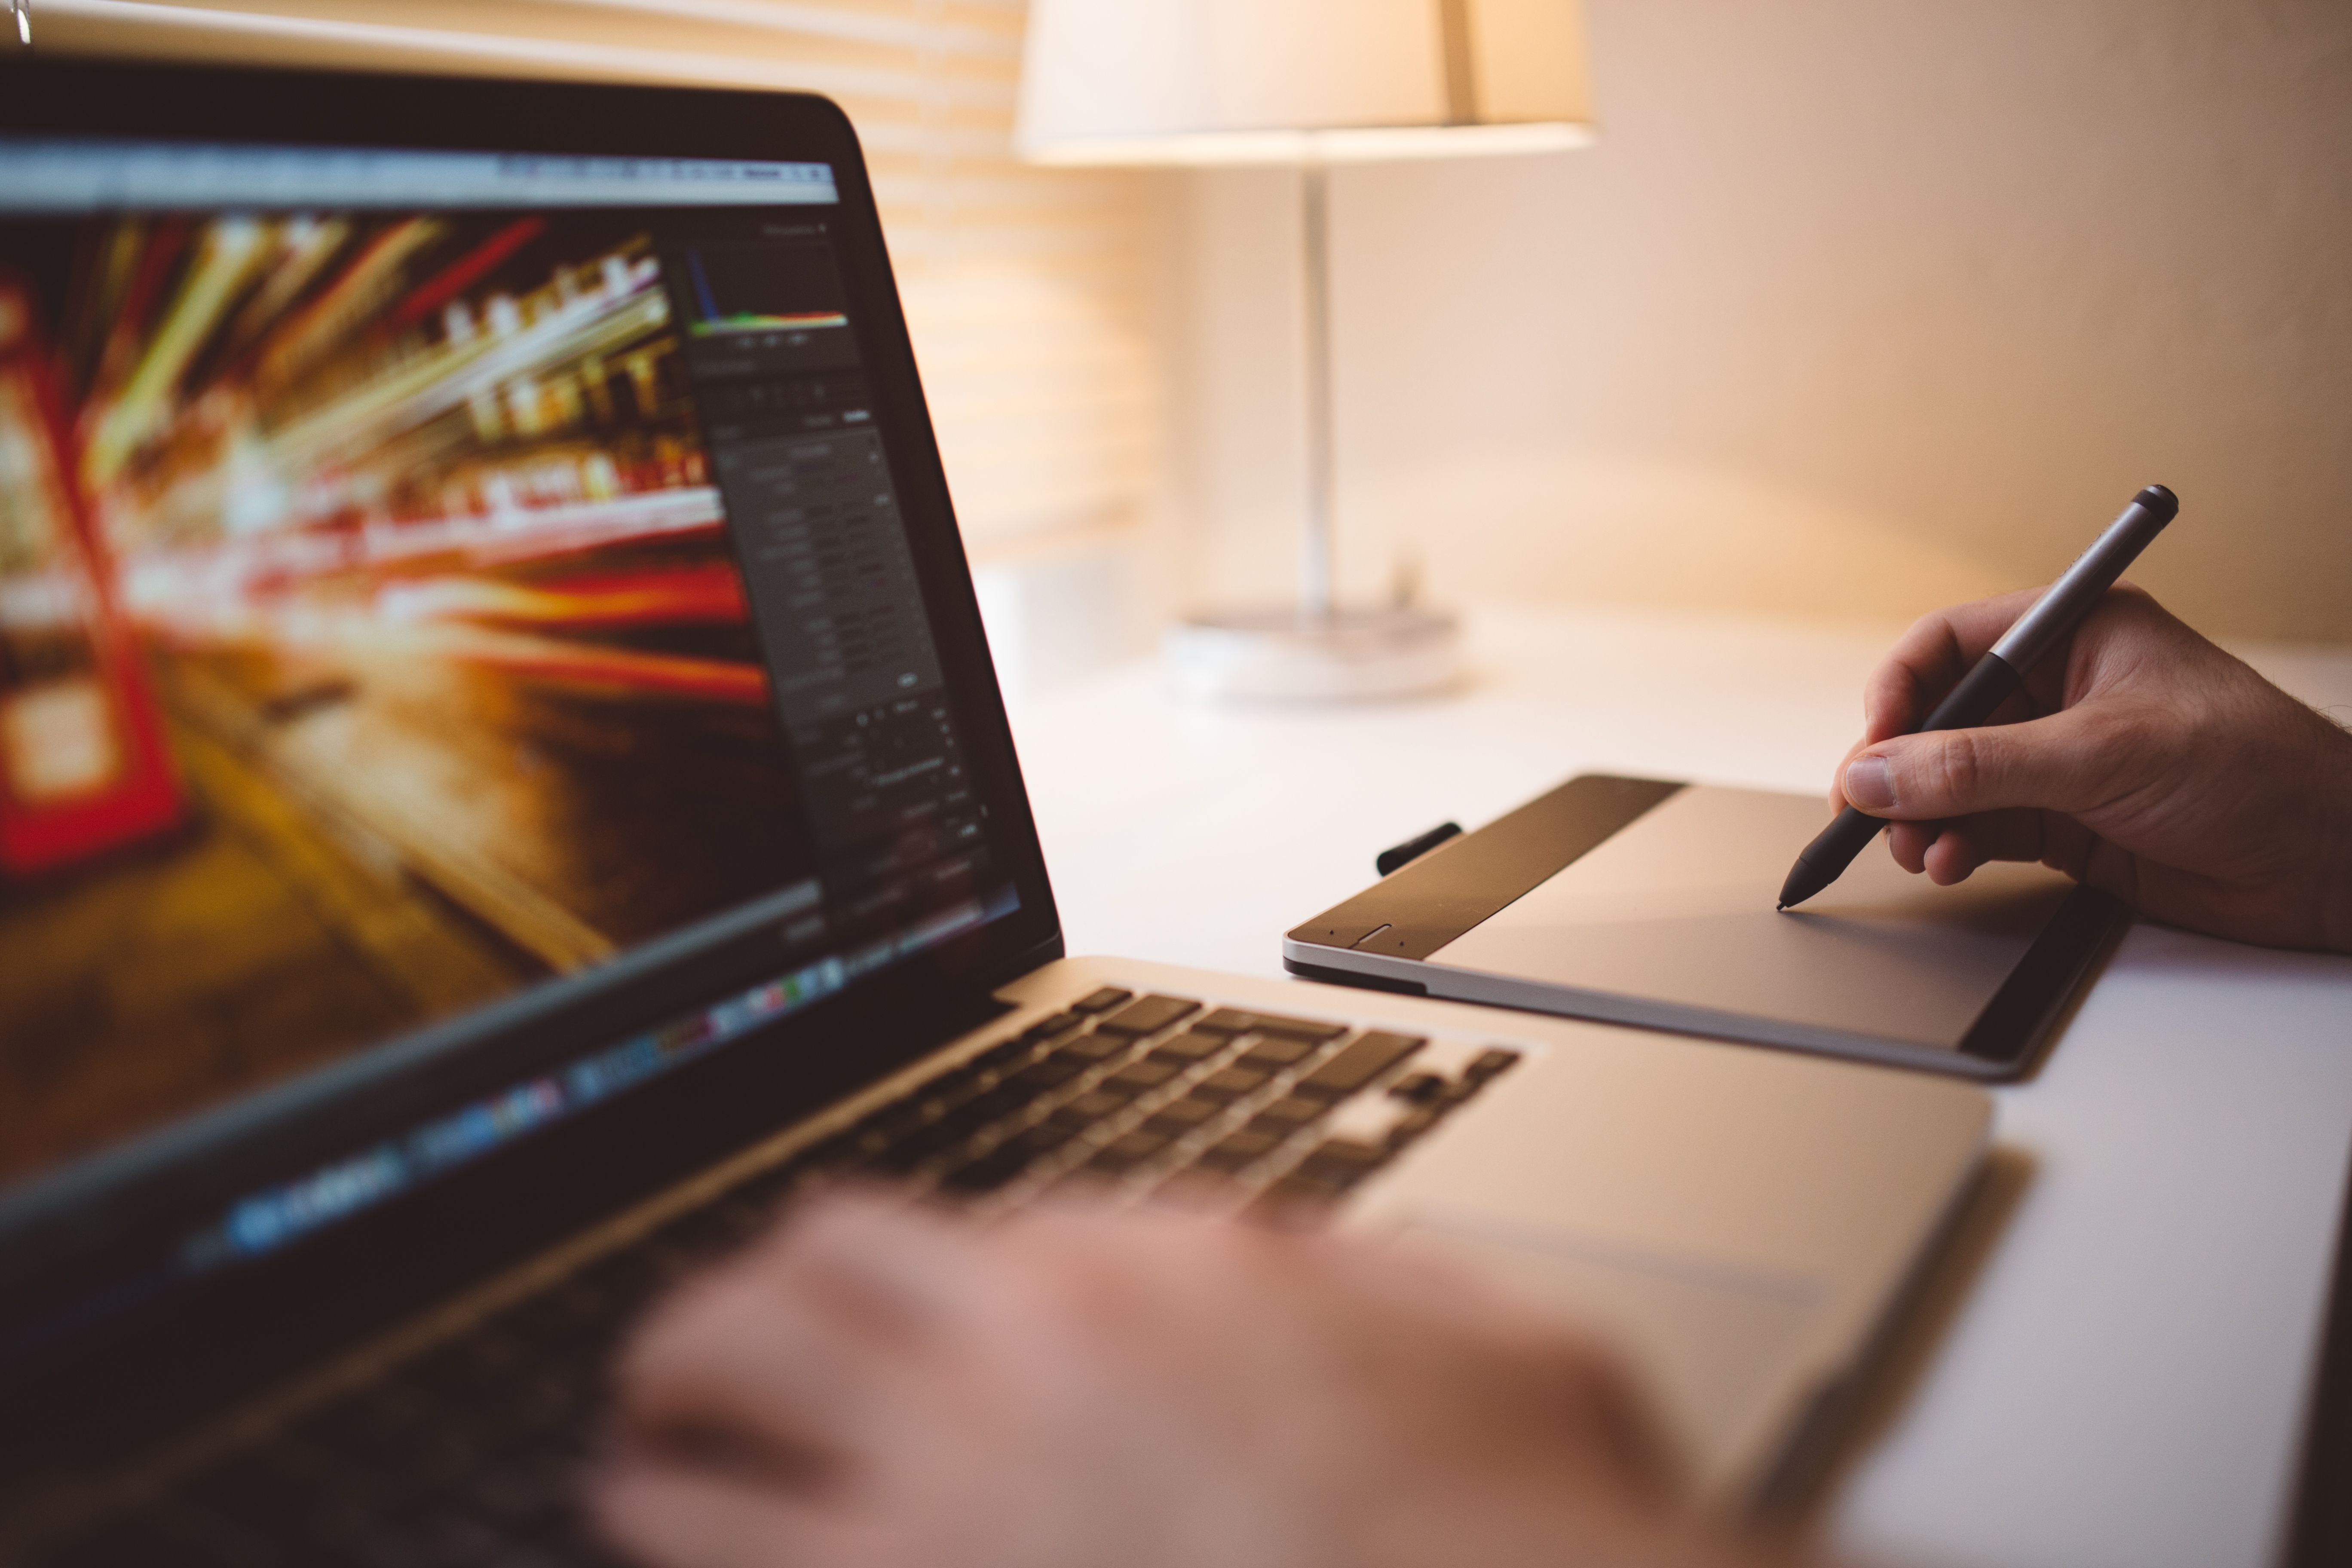
hand, laptop, technology, electronic device, finger, design, computer, personal computer, ipad, touchpad, furniture, computer keyboard, desk, gadget, computer desk, writing instrument accessory, writing implement, input device